Arewa House

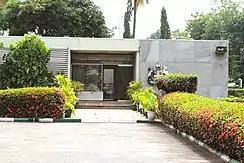
Marble Office

Though under the authority of Ahmadu Bello University Zaria, Arewa House has an independent board of trustees and governing council. It is headed by an executive director, who runs the day-to-day activities of the house.